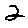
Label: 2